Jacobethan

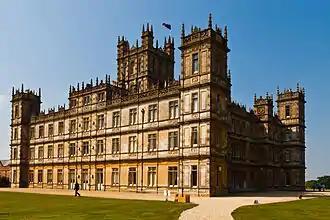
Highclere Castle, known from the "Downton Abbey" television series, is an example of Jacobethan style

The Jacobethan architectural style, also known as Jacobean Revival, is the mixed national Renaissance revival style that was made popular in England from the late 1820s, which derived most of its inspiration and its repertory from the English Renaissance (1550–1625), with elements of Elizabethan and Jacobean.